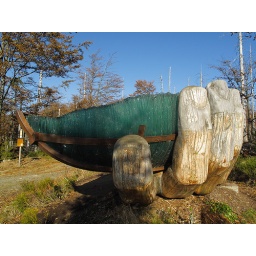
A giant hand carrying a giant glass boat in the middle of the Bavarian Forest National Park.